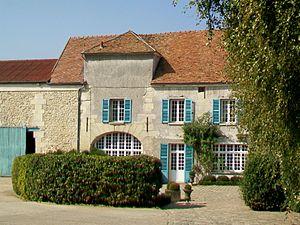
La grande ferme, rue de Louvres.
Chennevières-lès-Louvres est une commune du Val-d'Oise située en plaine de France, à proximité de l'aéroport Roissy-Charles-de-Gaulle et à environ 25 km au nord-est de Paris.